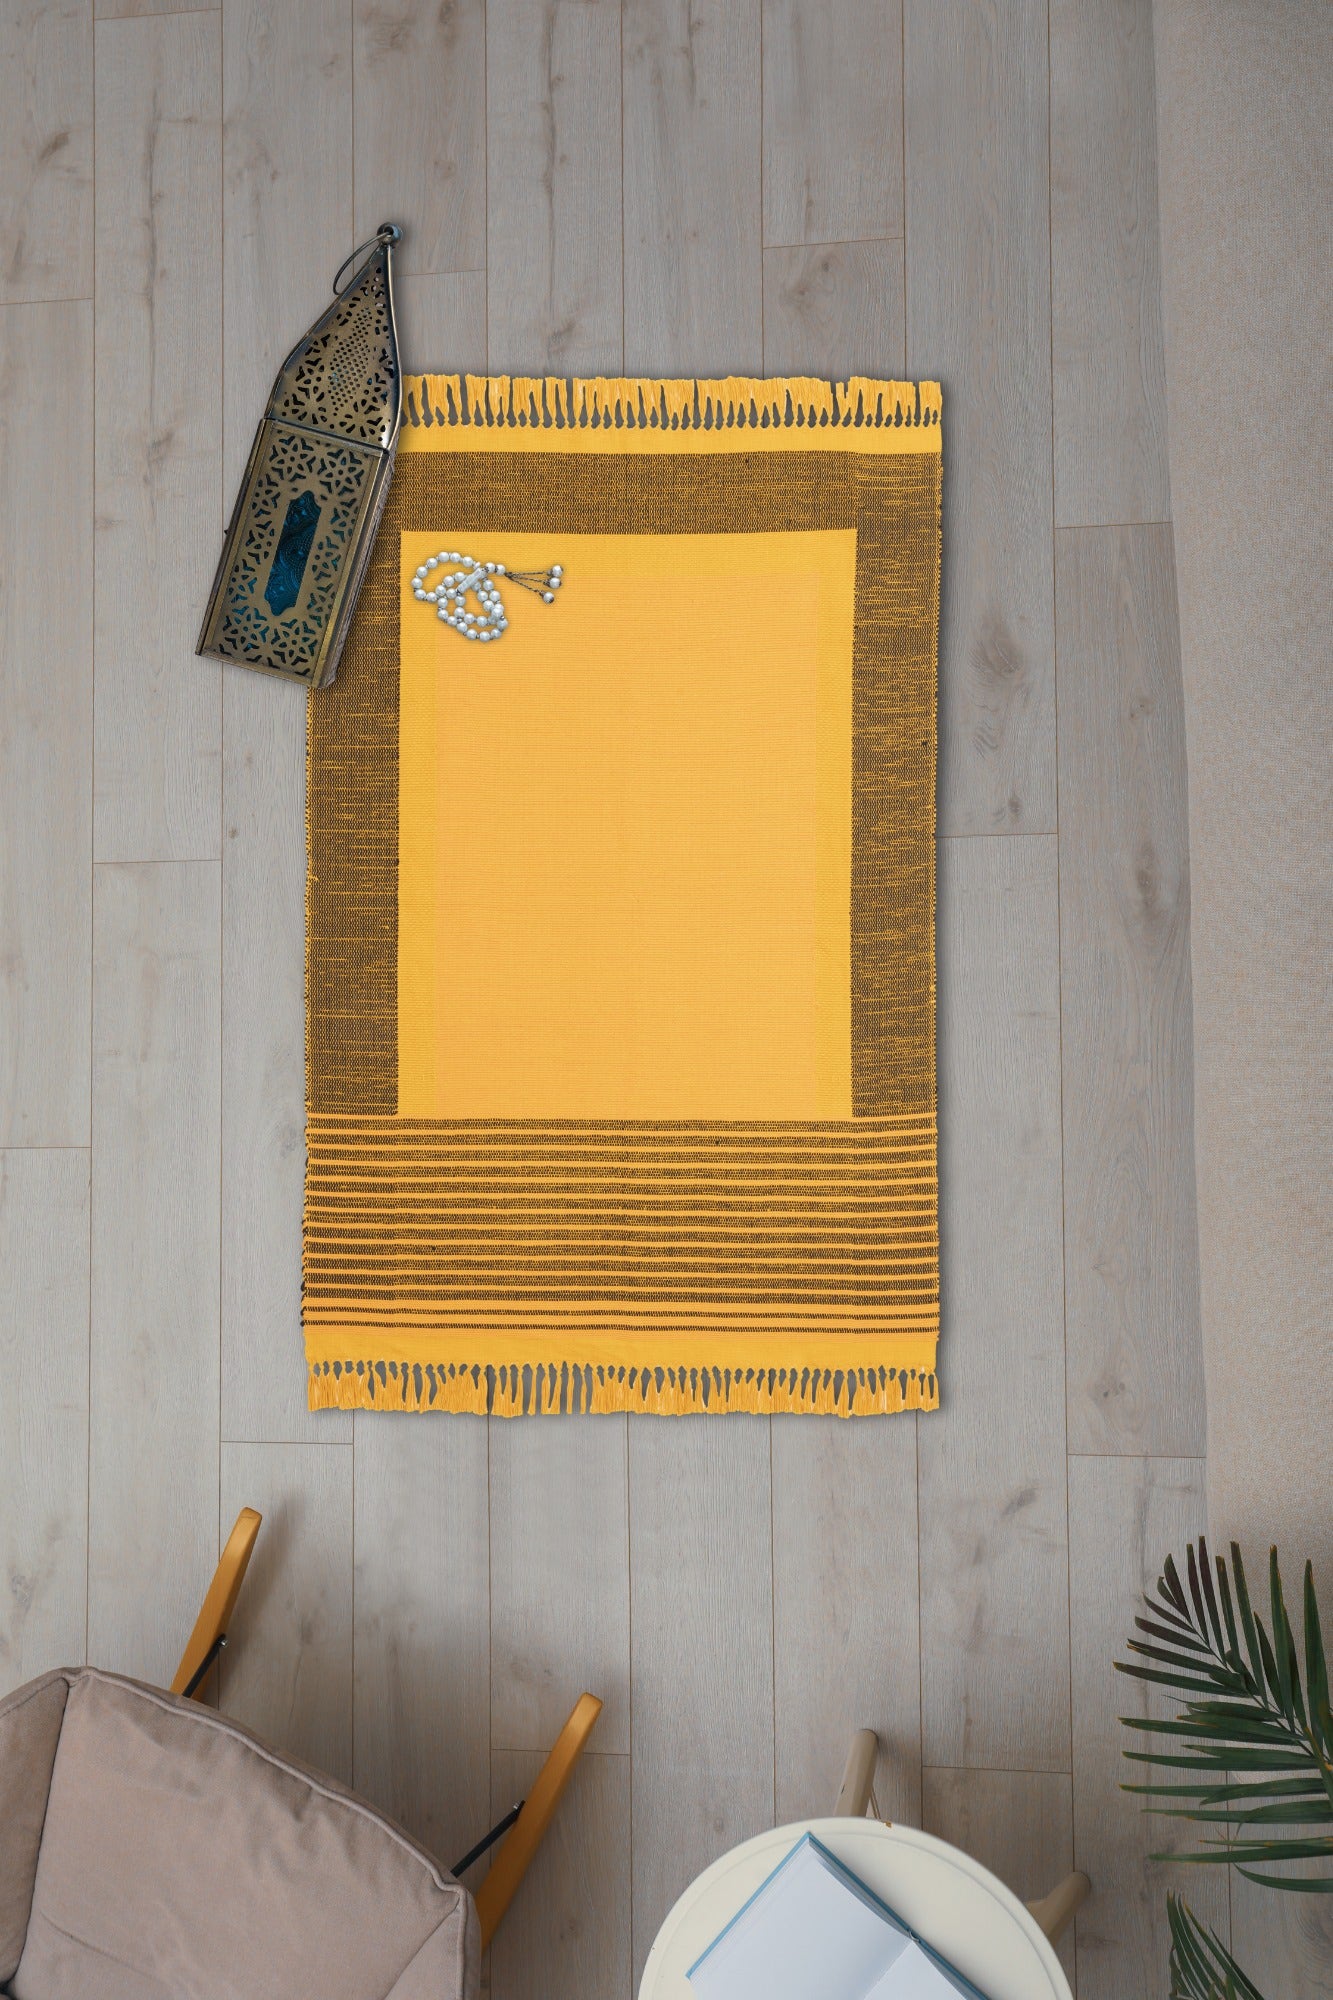
yellow islamic design rug